Mount Everest

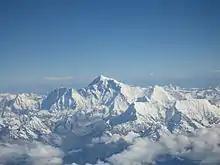
Everest in September 2006

The summit of Everest has been described as "the size of a dining room table". The summit is capped with snow over ice over rock, and the layer of snow varies from year to year. The rock summit is made of Ordovician limestone and is a low-grade metamorphic rock. (See the Surveys section for more on its height and about the Everest rock summit.)